Frankie Edgar vs. Gray Maynard

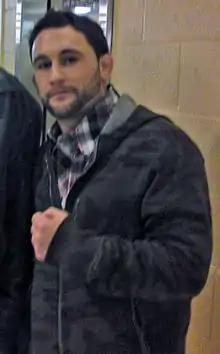
Edgar cited the first fight as an inspiration for new training.

After joining the Ultimate Fighting Championship's lightweight division, Gray Maynard and Frankie Edgar fought for the first time on April 2, 2008 at "". The event took place in Broomfield, Colorado. At the time of this encounter, both were undefeated. Edgar expressed confidence prior to the event, but remarked that he was "expecting a tough fight." Maynard stated, "Unless I get a good clean one in for the KO, I'm expecting a three-round brawl."